Juventus FC Youth Sector

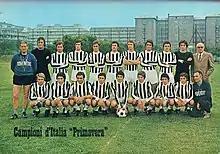
The 1971–72 "Primavera" squad that won its second "Scudetto"

The following is a list of players who have played in the Juventus youth team and represented a country at full international level. Players in bold are currently playing at Juventus, or for another club on loan from Juventus.